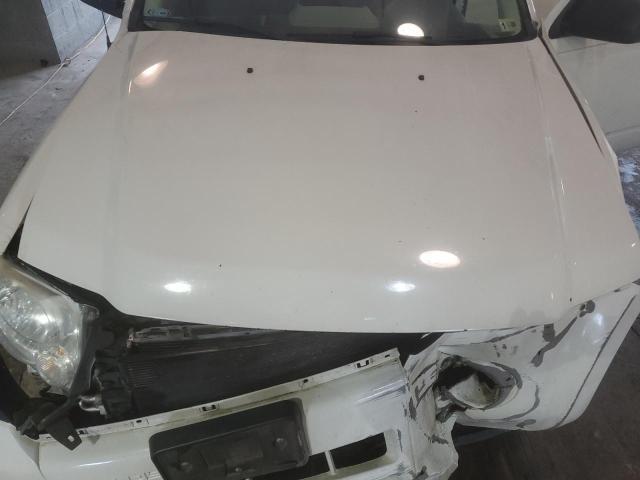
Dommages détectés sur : pare-choc avant, feu avant droit, feu avant gauche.
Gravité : majeur